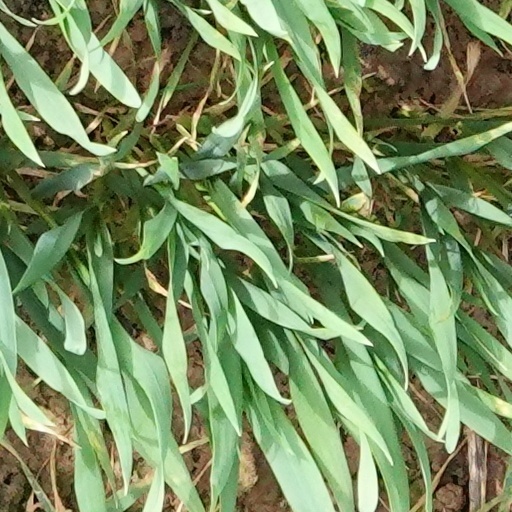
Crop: wheat